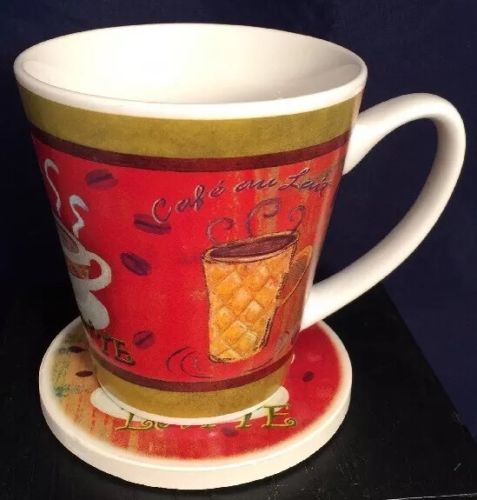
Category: mug